2019–20 Brown Bears men's basketball team

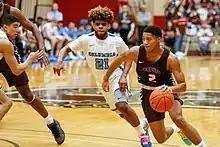
Columbia's Mike Smith (#21), behind Brown's Brandon Anderson (#2) with the ball. Brown defeated Columbia 72–66, February 1, 2020.

The 2019–20 Brown Bears men's basketball team represented Brown University in the 2019–20 NCAA Division I men's basketball season. The Bears, led by eighth-year head coach Mike Martin, played their home games at the Paul Bailey Pizzitola Memorial Sports Center in Providence, Rhode Island, as members of the Ivy League.